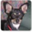
Label: dog